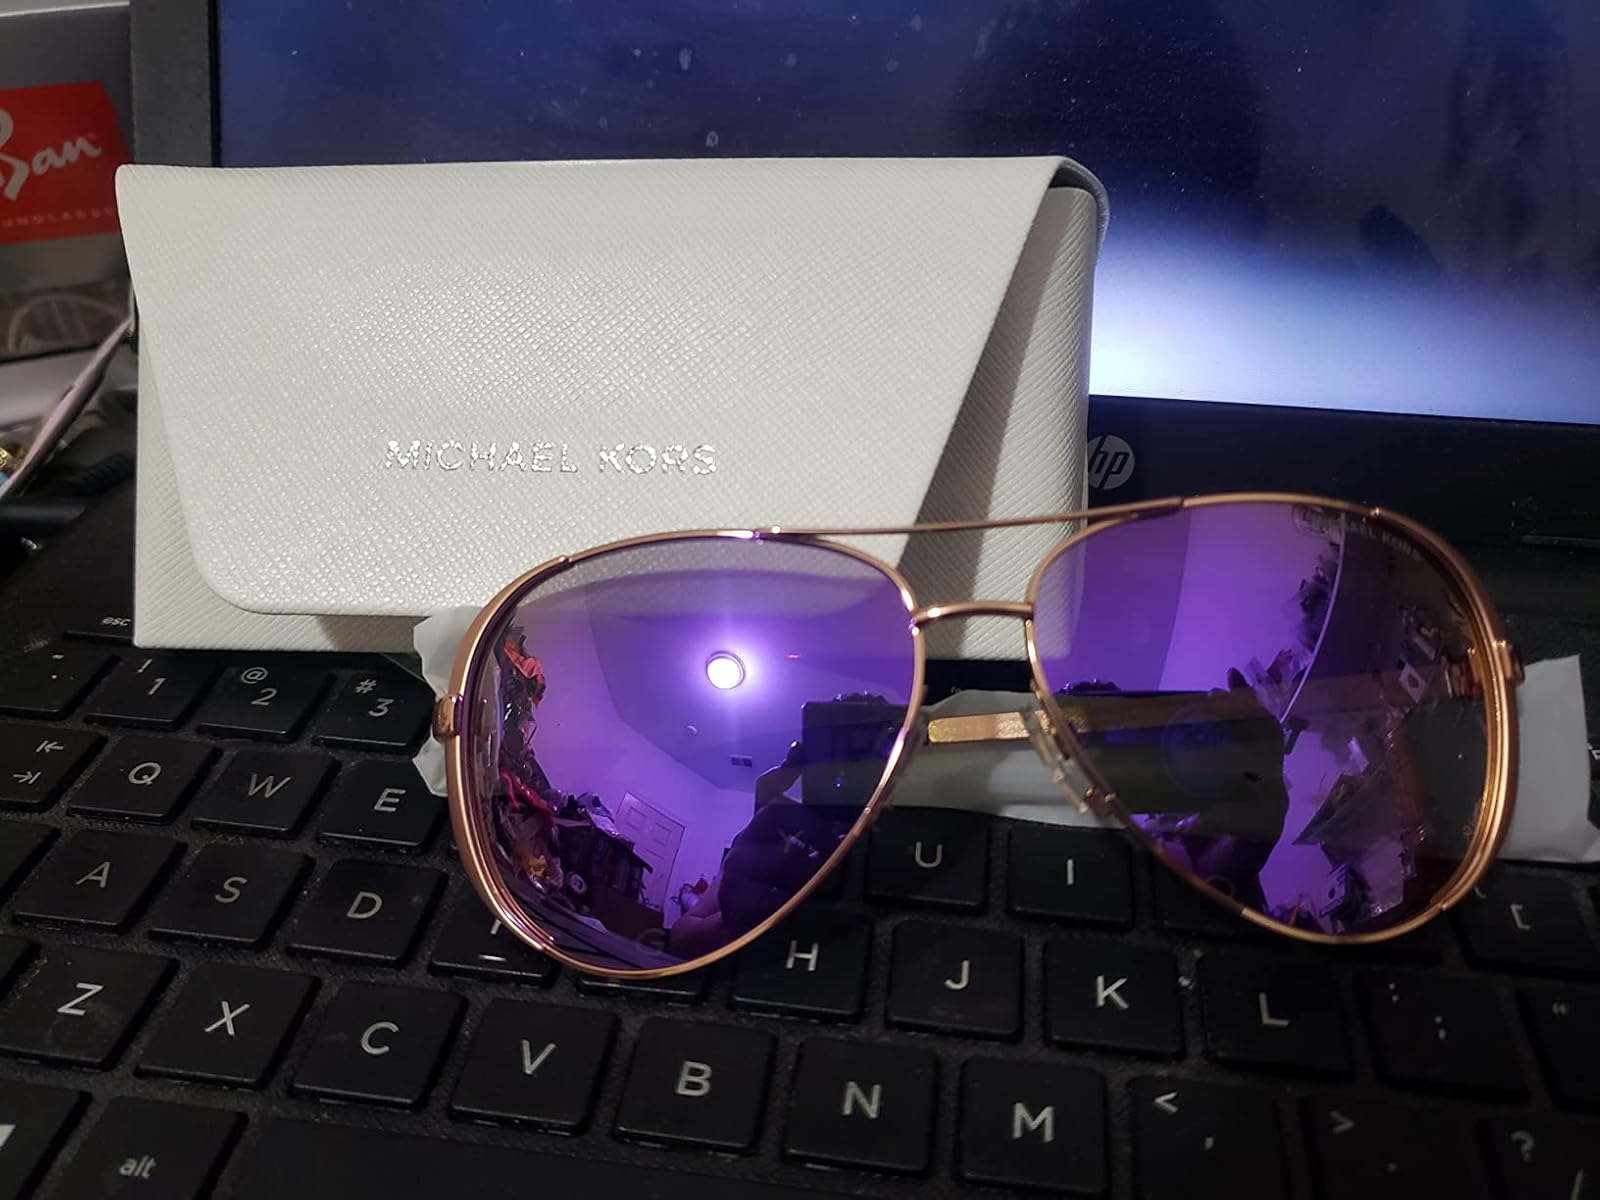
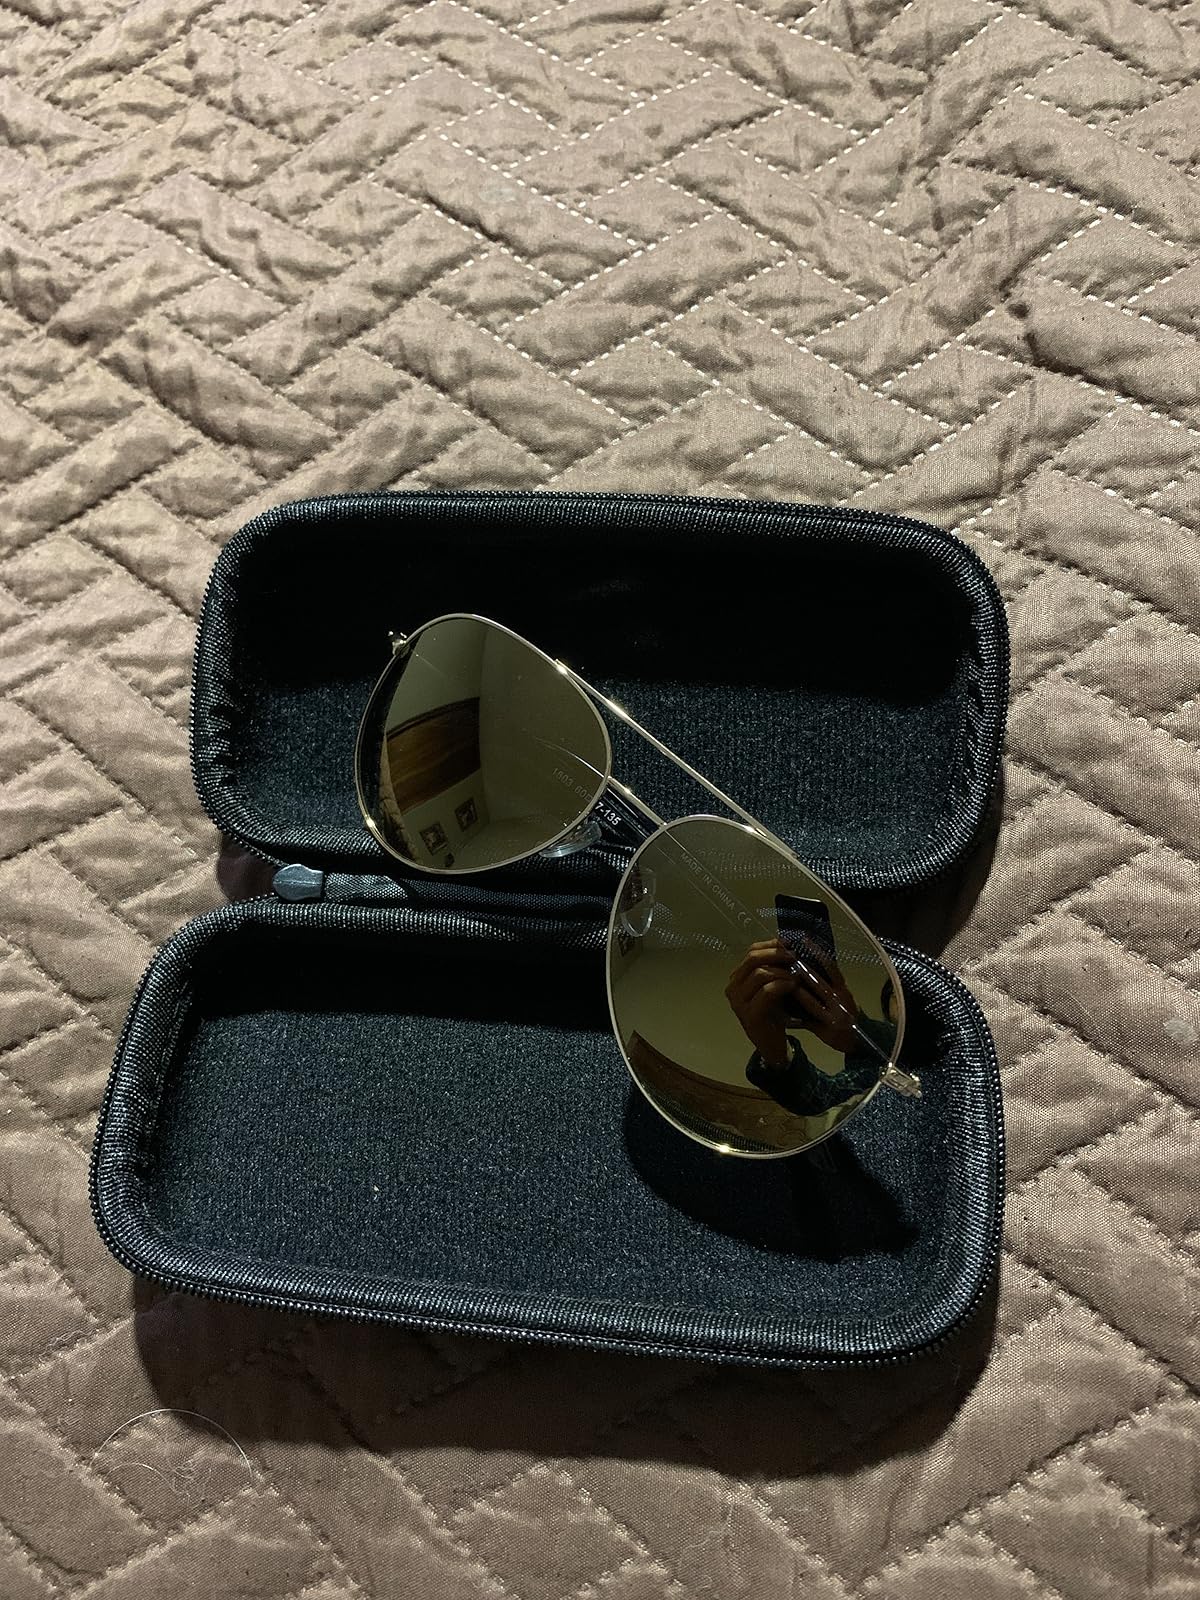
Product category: accessories_sunglasses
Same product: no